West Chelborough

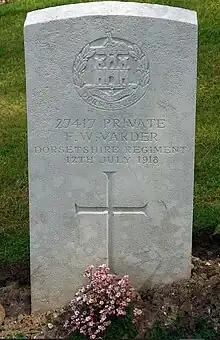
The grave of Private Frederick William Varder at .Etretat in Normandy. He is also commemorated on his son's gravestone at Halstock.

In August 1916, Private Joseph Hawkins was awarded the Military Medal for distinguished conduct on the battlefield in France and promoted to full corporal. He was the fiancé of Alma Mary Dowton of Corscombe and the father of her daughter, who was about to be born. The couple married at West Chelborough on 11 July 1917 and, after the war, lived in the village at Ewens Farm.